Purvciems

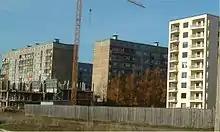
Typical soviet and post-Soviet apartment blocks in Purvciems

Purvciems is a neighbourhood in the Vidzeme Suburb of Riga, Latvia. Its name literally translates as "marsh village". It is located on the east bank of the River Daugava, to the east of the City Centre and is defined roughly as the area between A. Deglava Iela and Ieriķu Iela. The area is characterised by apartment blocks from the late Soviet and the first years after the restoration of Latvian independence (1980s–1990s), though there is also some detached housing. The district is Latvian and Russian-speaking.